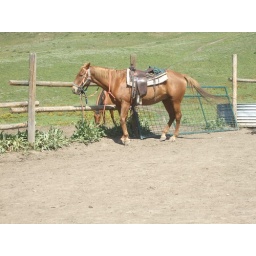
A cute trail horse in Colorado